Plug-in electric vehicles in California

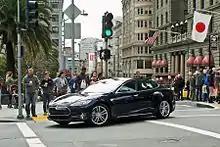
California's leading regional market is the San Francisco Bay Area, with a combined market share of 12.8% for the first half of 2018. Shown a Tesla Model S in downtown San Francisco.

According to a 2011 study by Pike Research, annual sales of plug-in electric vehicles in the U.S. were predicted to reach 360,000 vehicles by 2017. The study projected that the highest sales between 2011 and 2017 would take place in California, New York and Florida. In 2012, and as sales have fallen short of projections, Pike Research projected that annual sales of plug-in electric vehicles in the U.S. will reach 400,073 units in 2020, with California as the state with the highest PEV sales over the remainder of this decade, with nearly 25% of all PEVs sold in the United States between 2012 and 2020. In terms of market share, California will be followed by New York, Florida, Texas, and Washington, but Hawaii is expected by 2020 to have the highest penetration rate of PEVs as a percentage of all light duty vehicle sales. California is predicted to have four of the top ten metropolitan areas for PEV sales: Los Angeles–Long Beach, San Francisco Bay Area, Silicon Valley, and Greater Sacramento. Pike Research forecasts that cumulative sales of PEVs in the largest 102 American cities will reach more than 1.8 million from 2012 through 2020, with a share of more than 25% of all annual sales concentrated in the top five metropolitan areas for PEV sales: New York, Los Angeles, San Francisco, Seattle, and Portland.